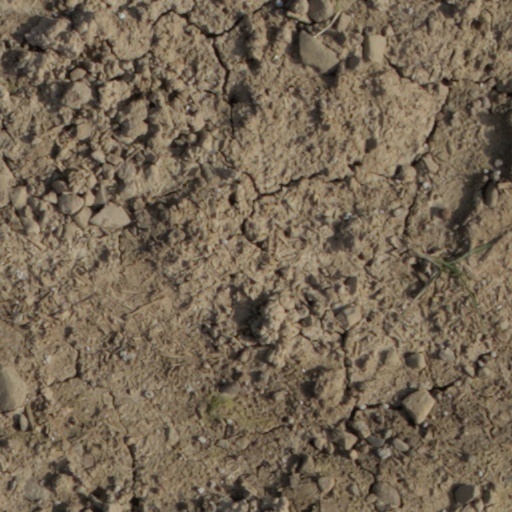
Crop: wheat